Salon of 1833

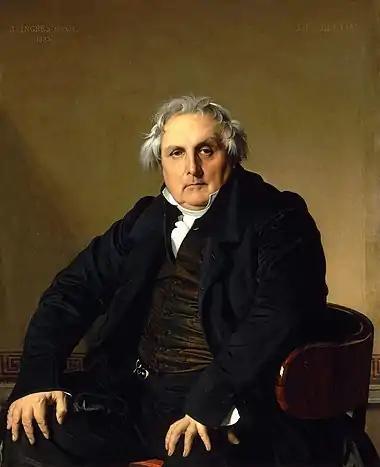
"Portrait of Monsieur Bertin" by Jean-Auguste-Dominique Ingres

The Salon of 1833 was an art exhibition held at the Louvre in Paris which opened on the 1 March 1833. It was held during the July Monarchy of Louis Philippe I and the first Salon to be staged since the failed Paris Uprising of 1832 against his rule. The critic Heinrich Heine, reviewing the Salon, observed that Jean-Auguste-Dominique Ingres was the dominant figure of the Salon. "Like Louis-Philippe in politics, M. Ingres was this year the king in art: as the former reigned at the Tuileries, he reigned at the Louvre". Eugene Delacroix who had enjoyed success at the Salon of 1831 with "Liberty Leading the People", was away in Morocco in 1832 and short of time he submitted a few watercolours and portraits rather than the history paintings he had become known for.